Josh Reddick

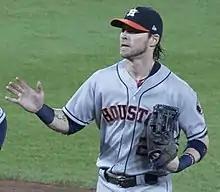
Reddick with the Houston Astros in 2017

William Joshua Reddick (born February 19, 1987) is an American former professional baseball outfielder. The Boston Red Sox selected Reddick in the 17th round of the 2006 MLB draft, and he made his major league debut in 2009. He also played in Major League Baseball (MLB) for the Oakland Athletics, Los Angeles Dodgers, Houston Astros and Arizona Diamondbacks. Reddick won an American League (AL) Gold Glove Award in .